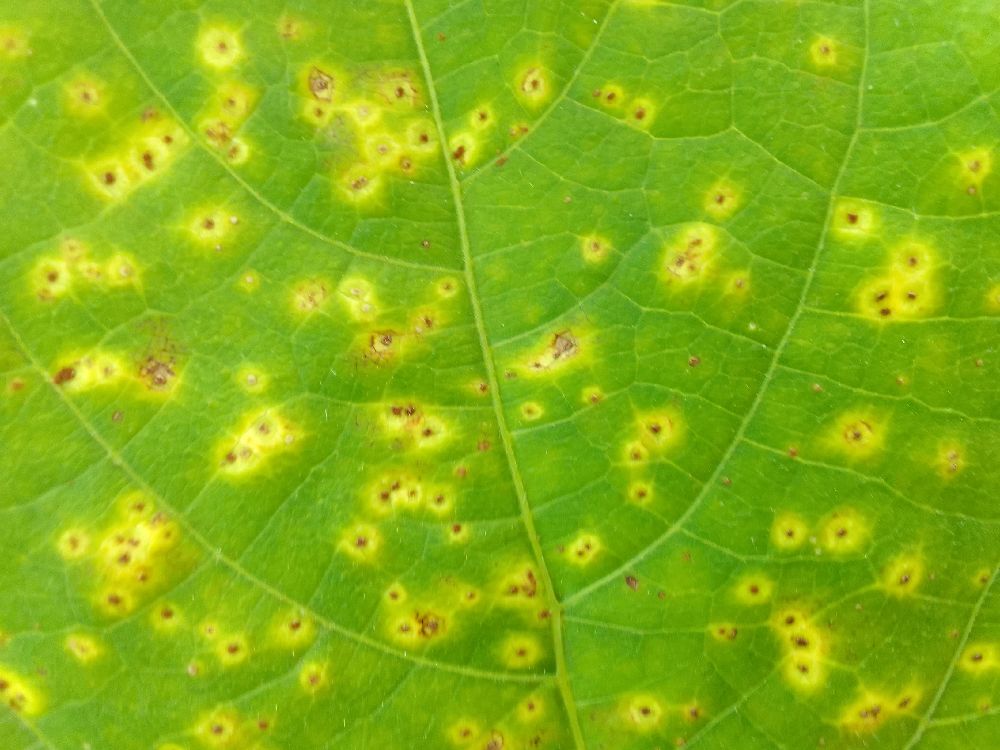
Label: rust